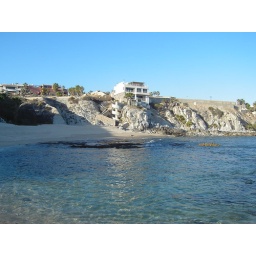
The beach just down from the house in the back ground.